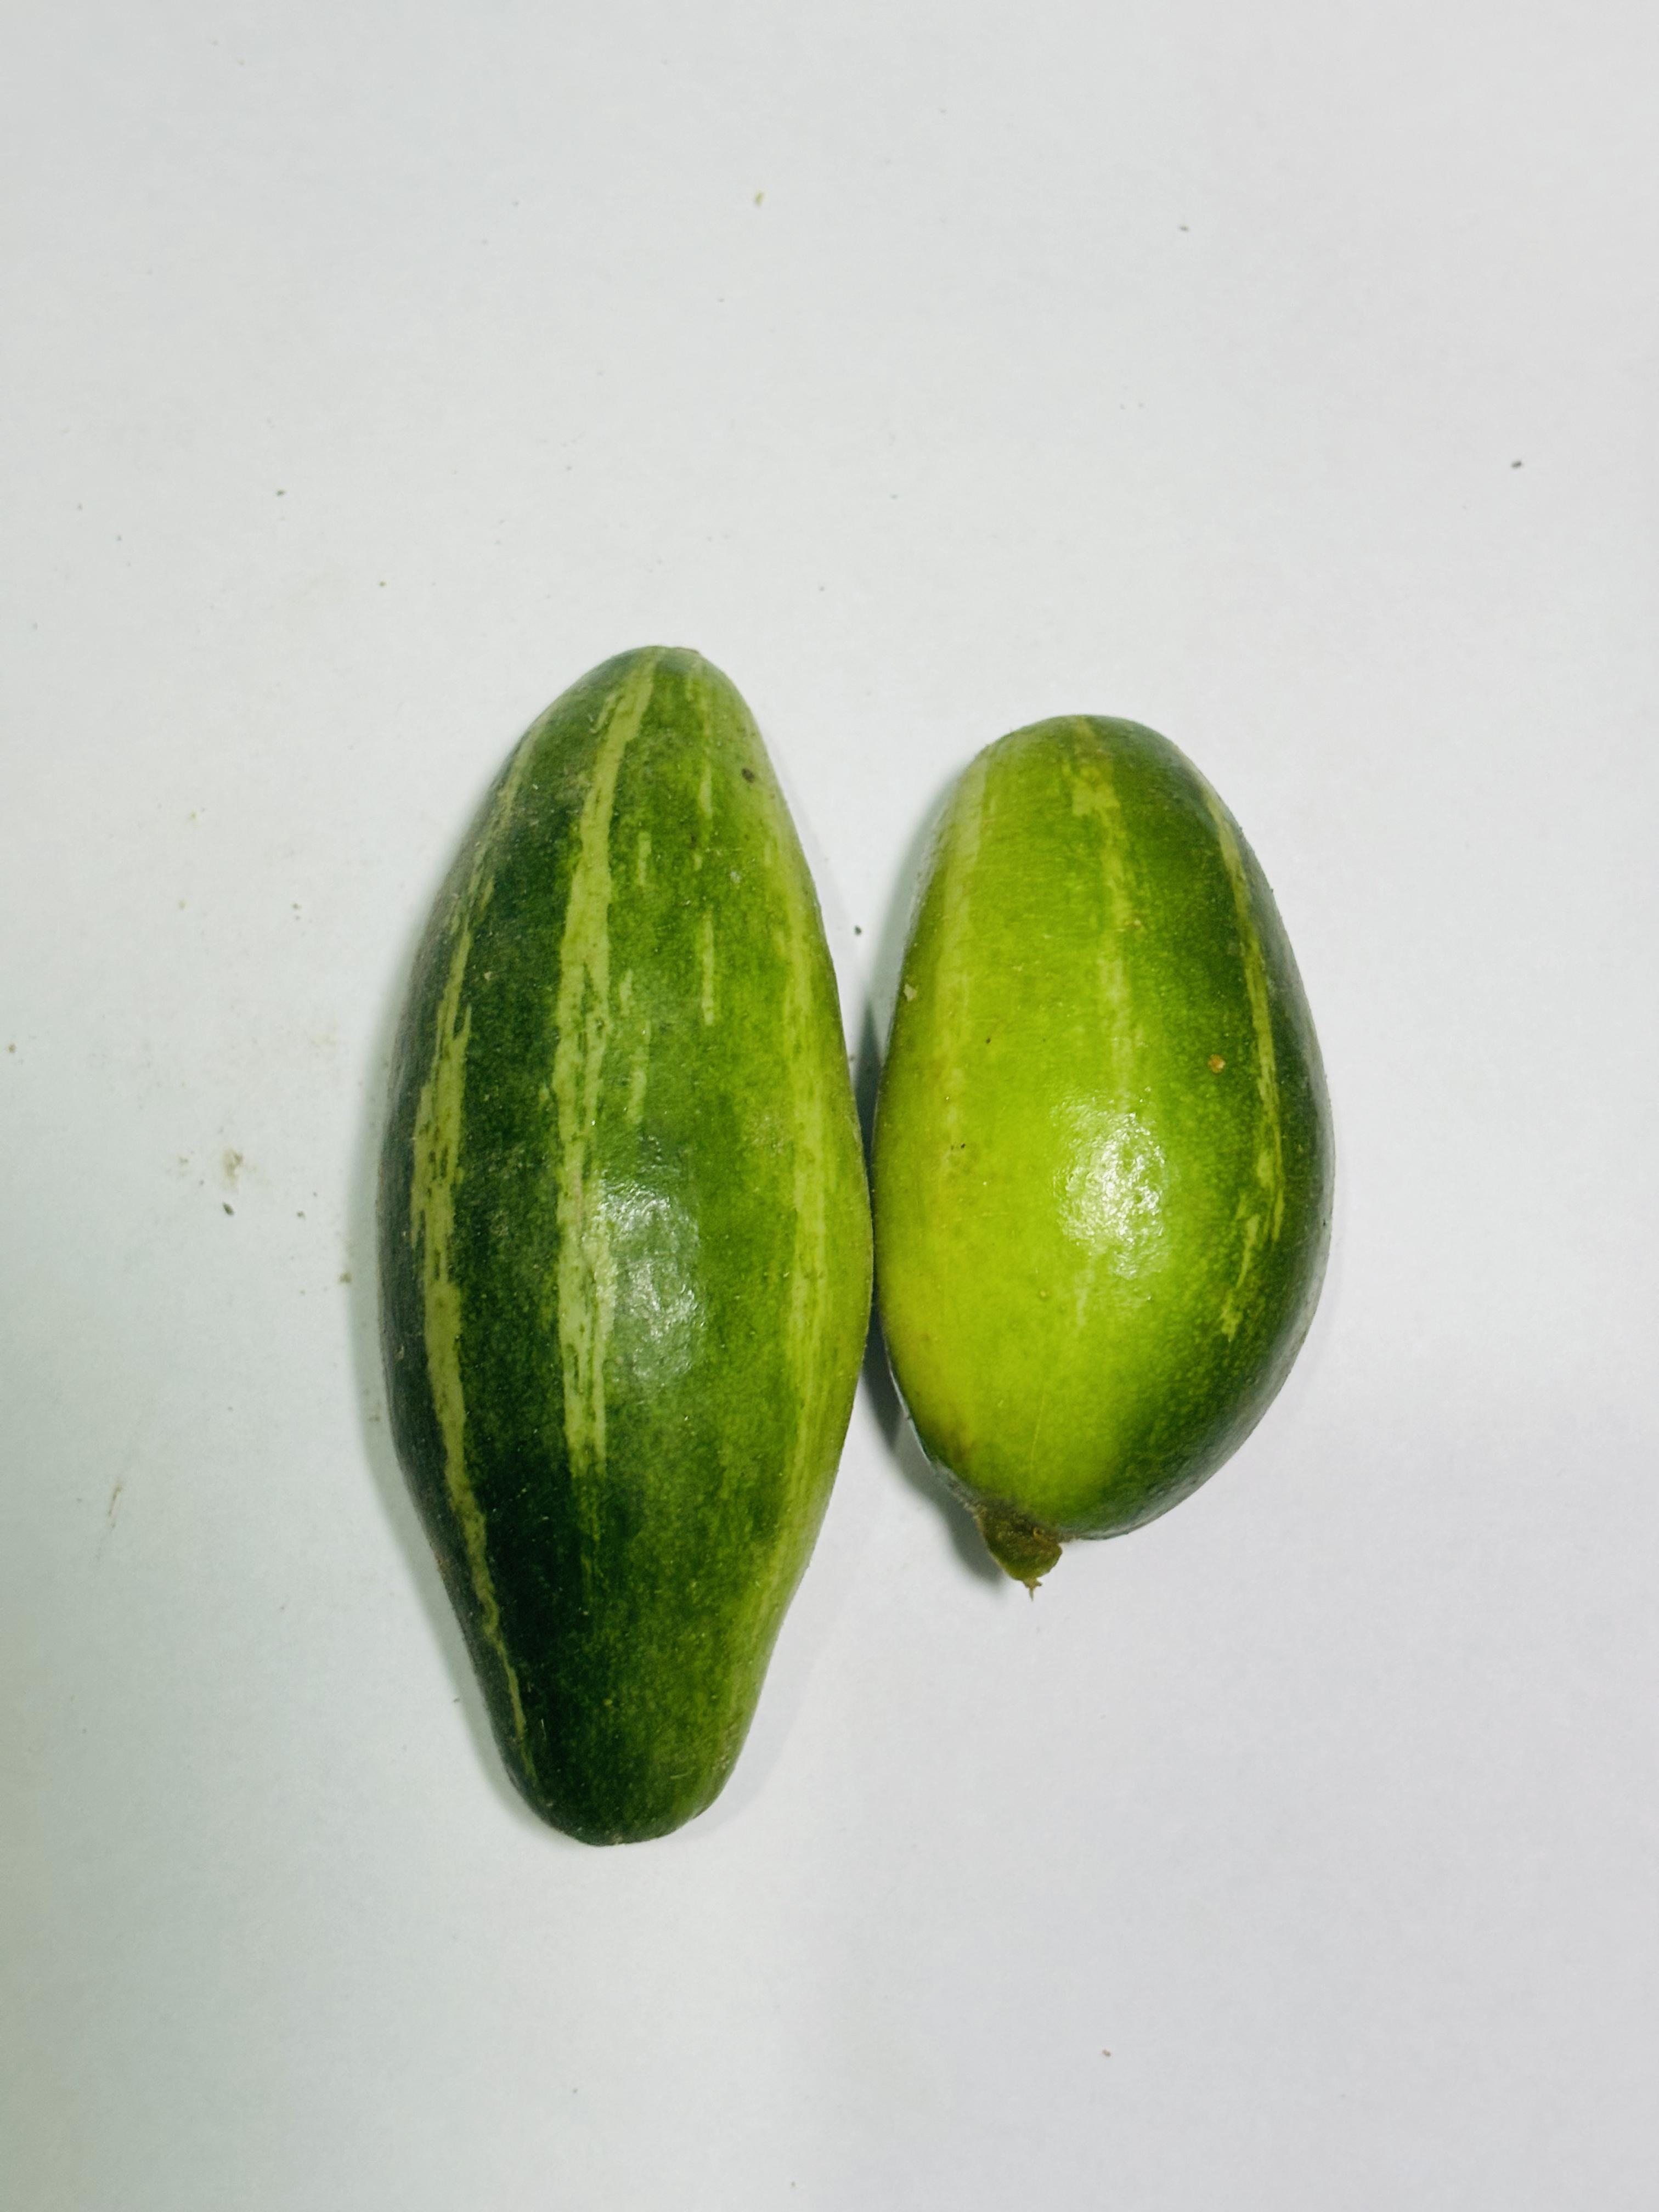
Label: Pointed gourd